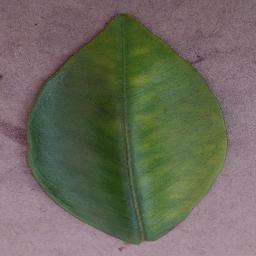
Label: Orange___Haunglongbing_(Citrus_greening)